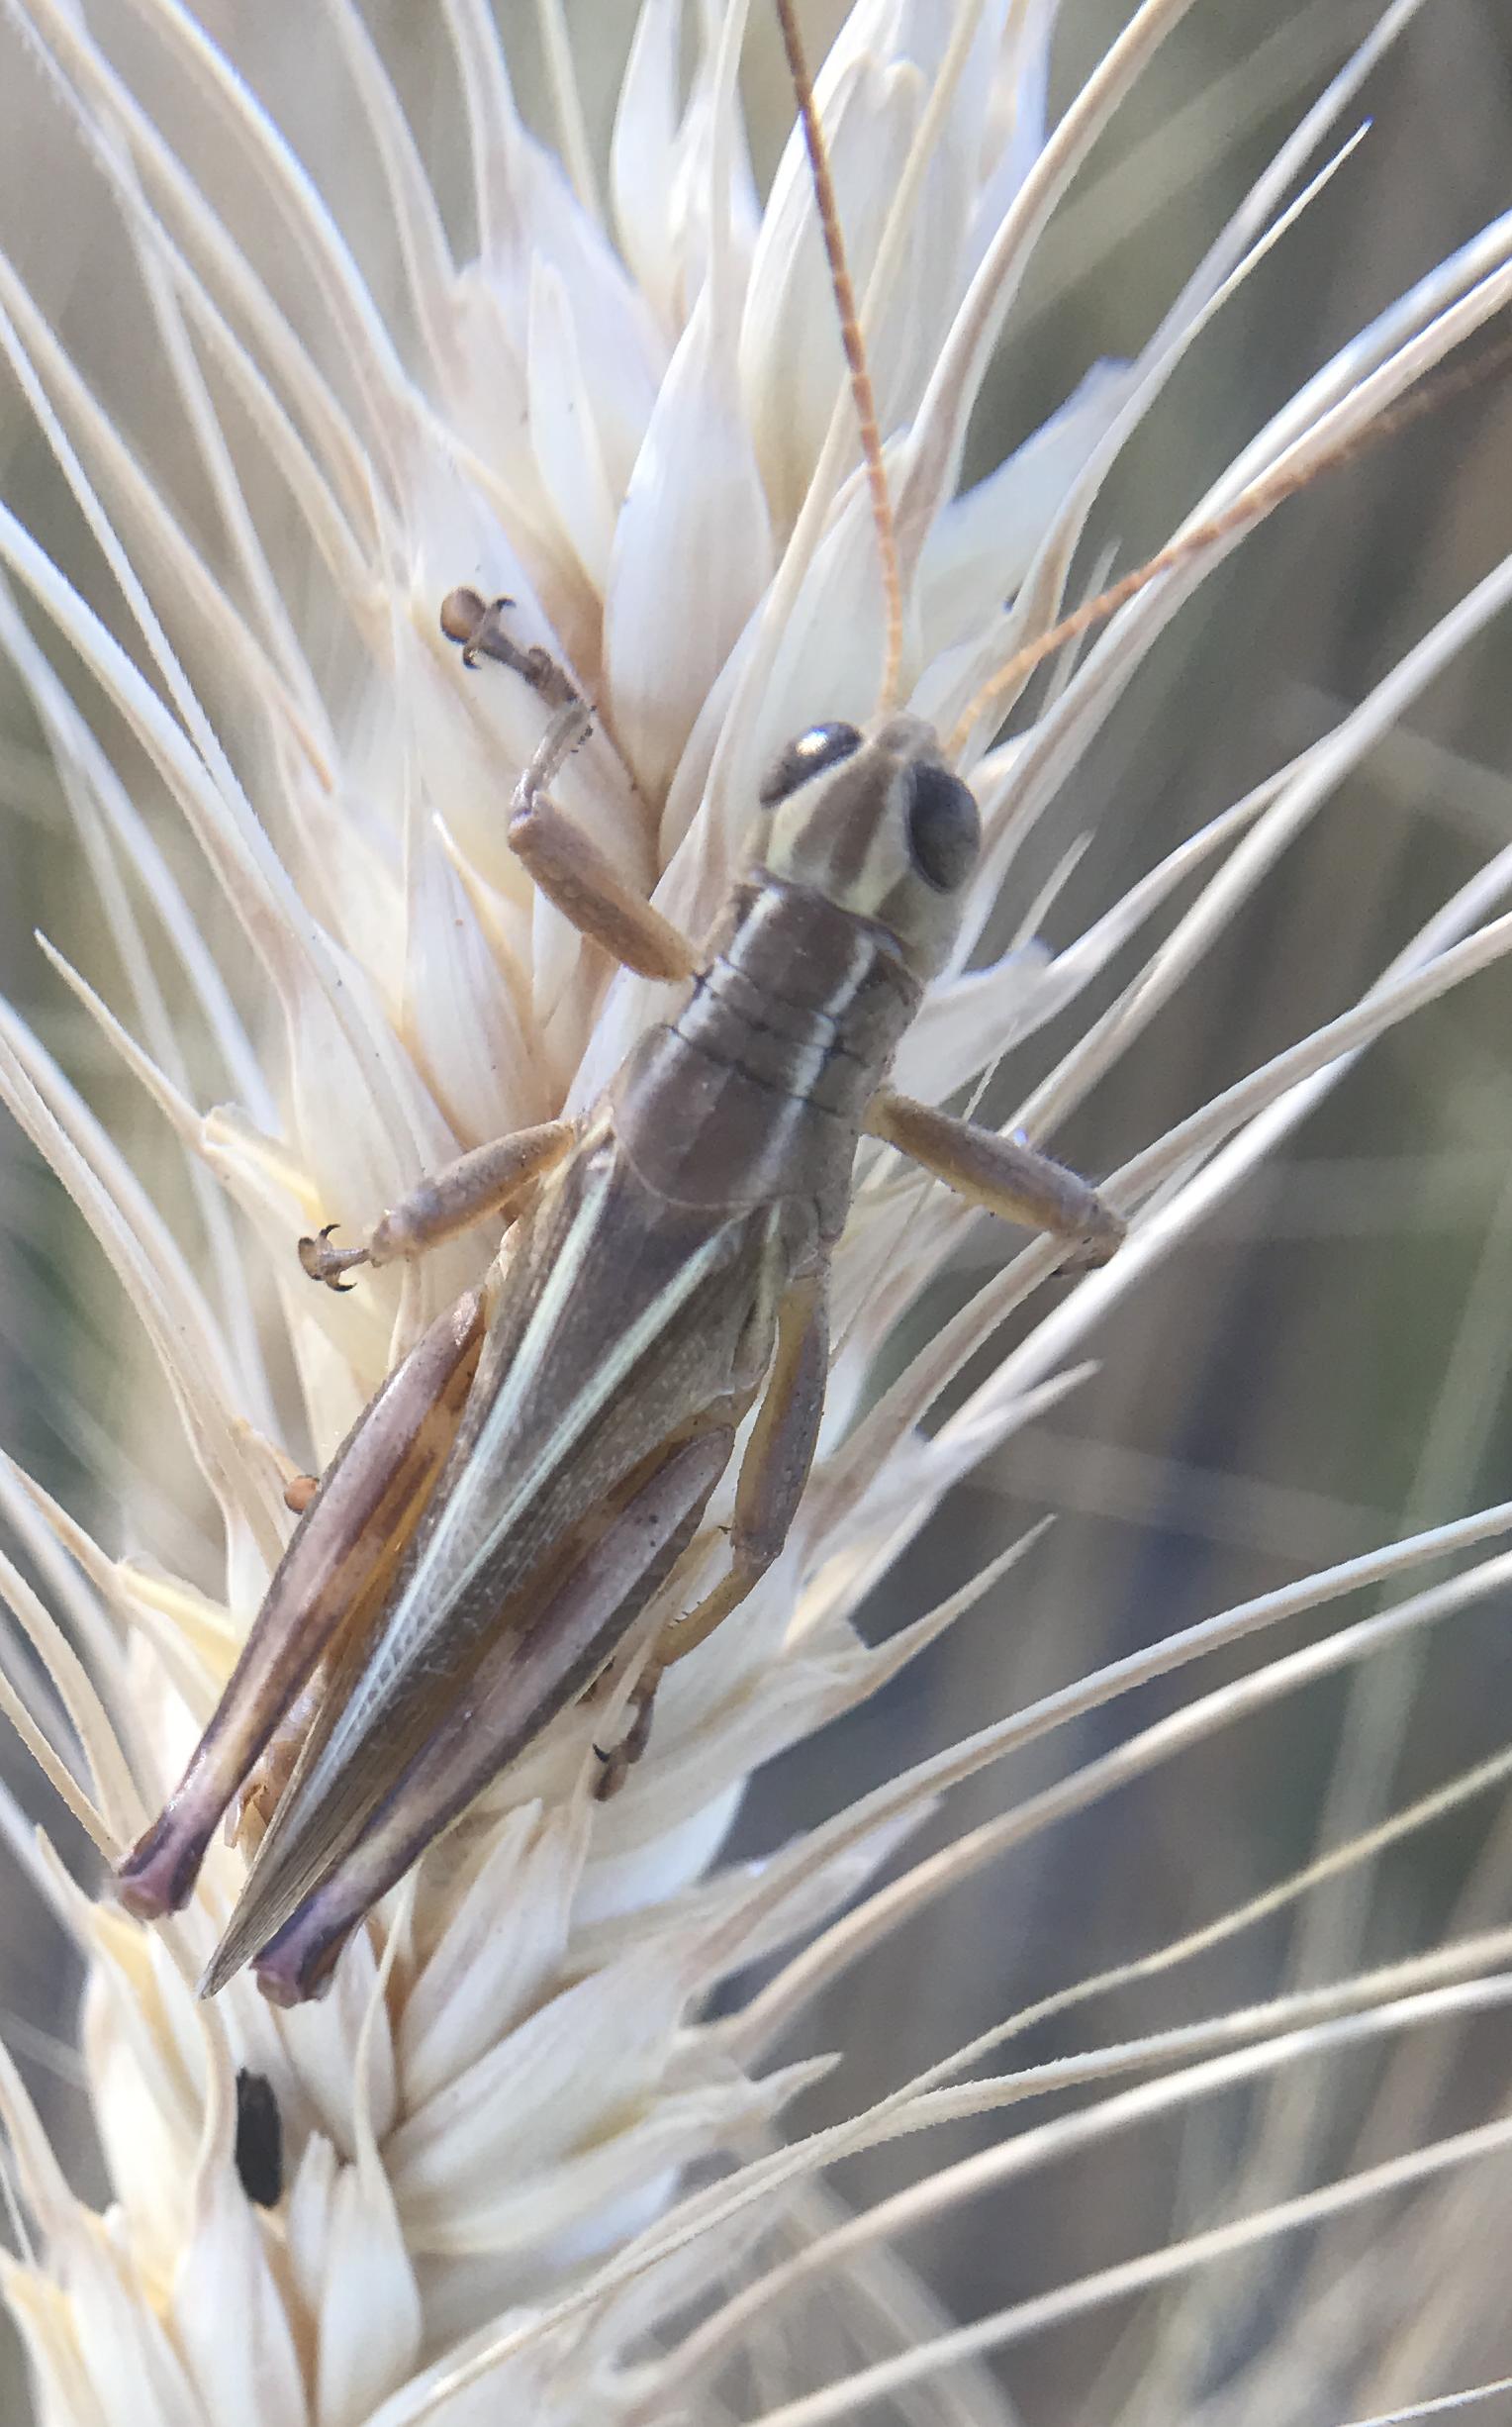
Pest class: occasional_pest